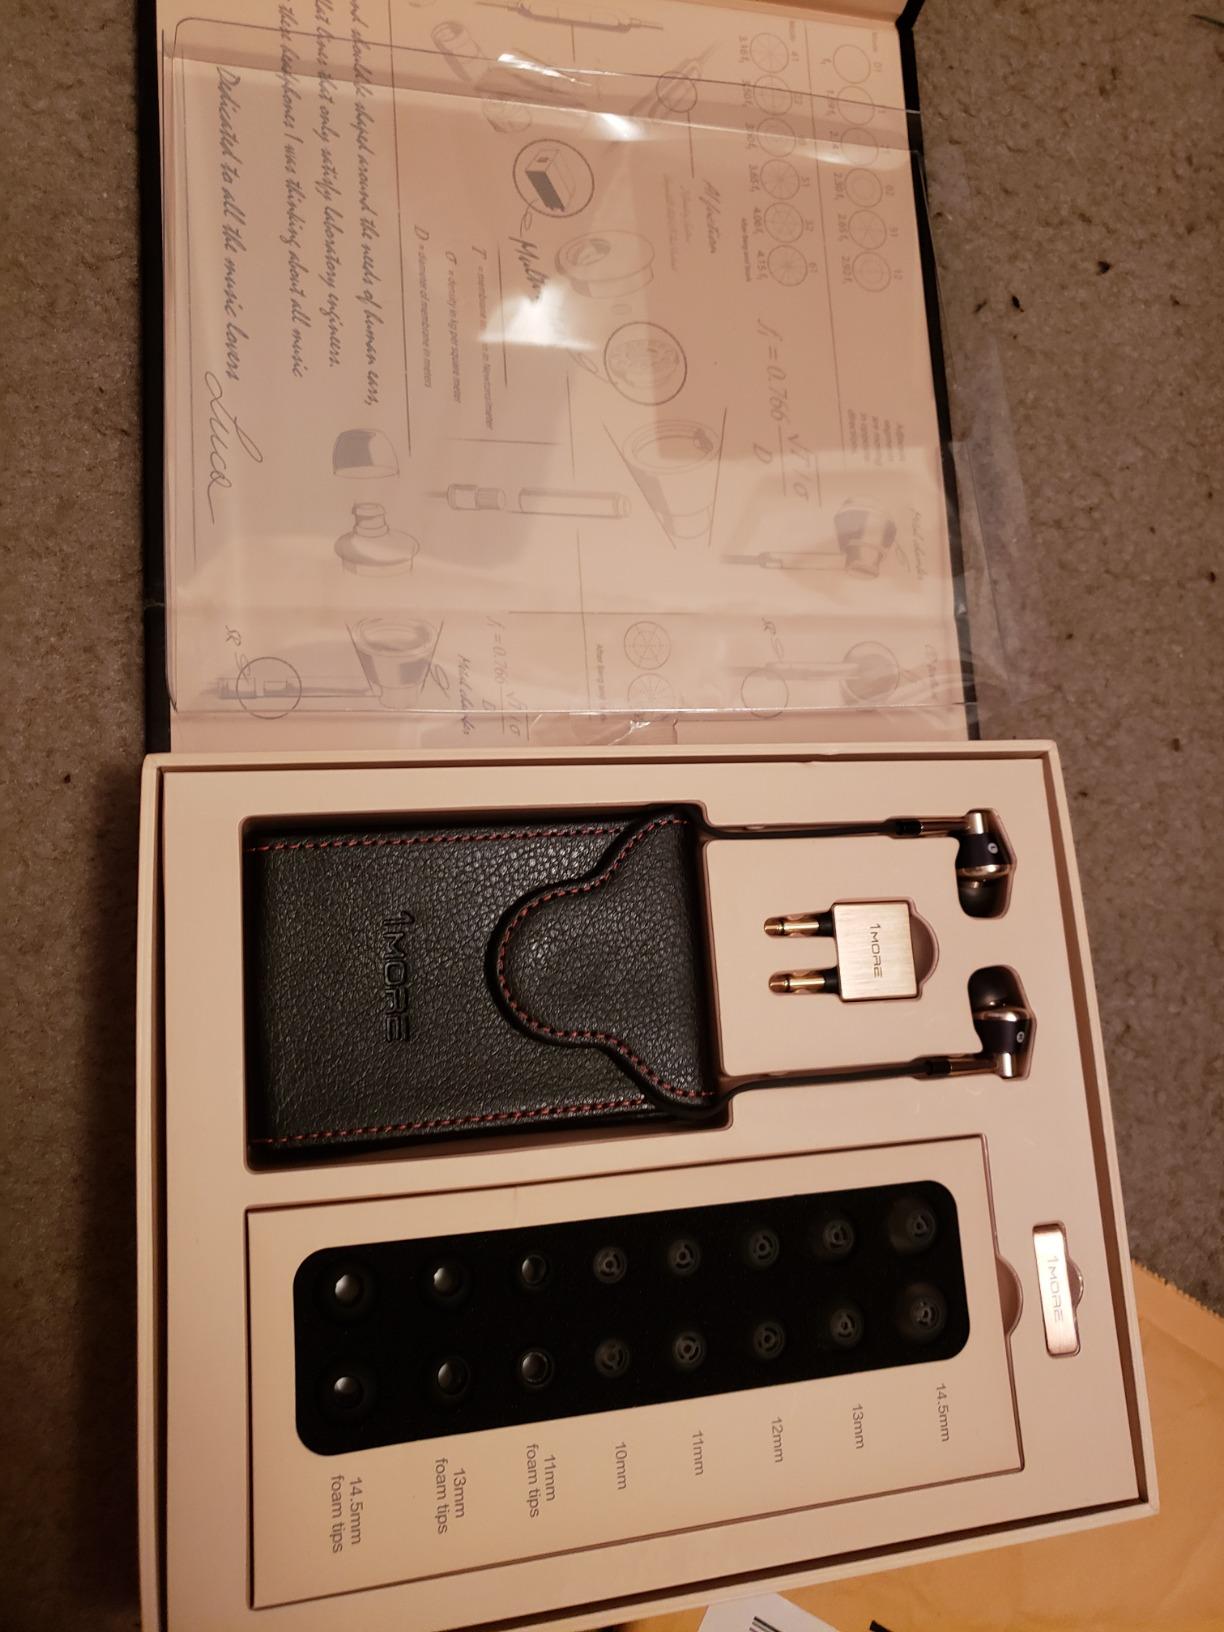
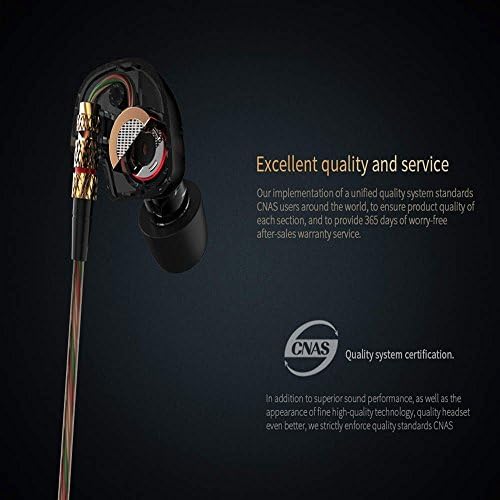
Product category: headphones
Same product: no